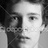
Emotion: surprise